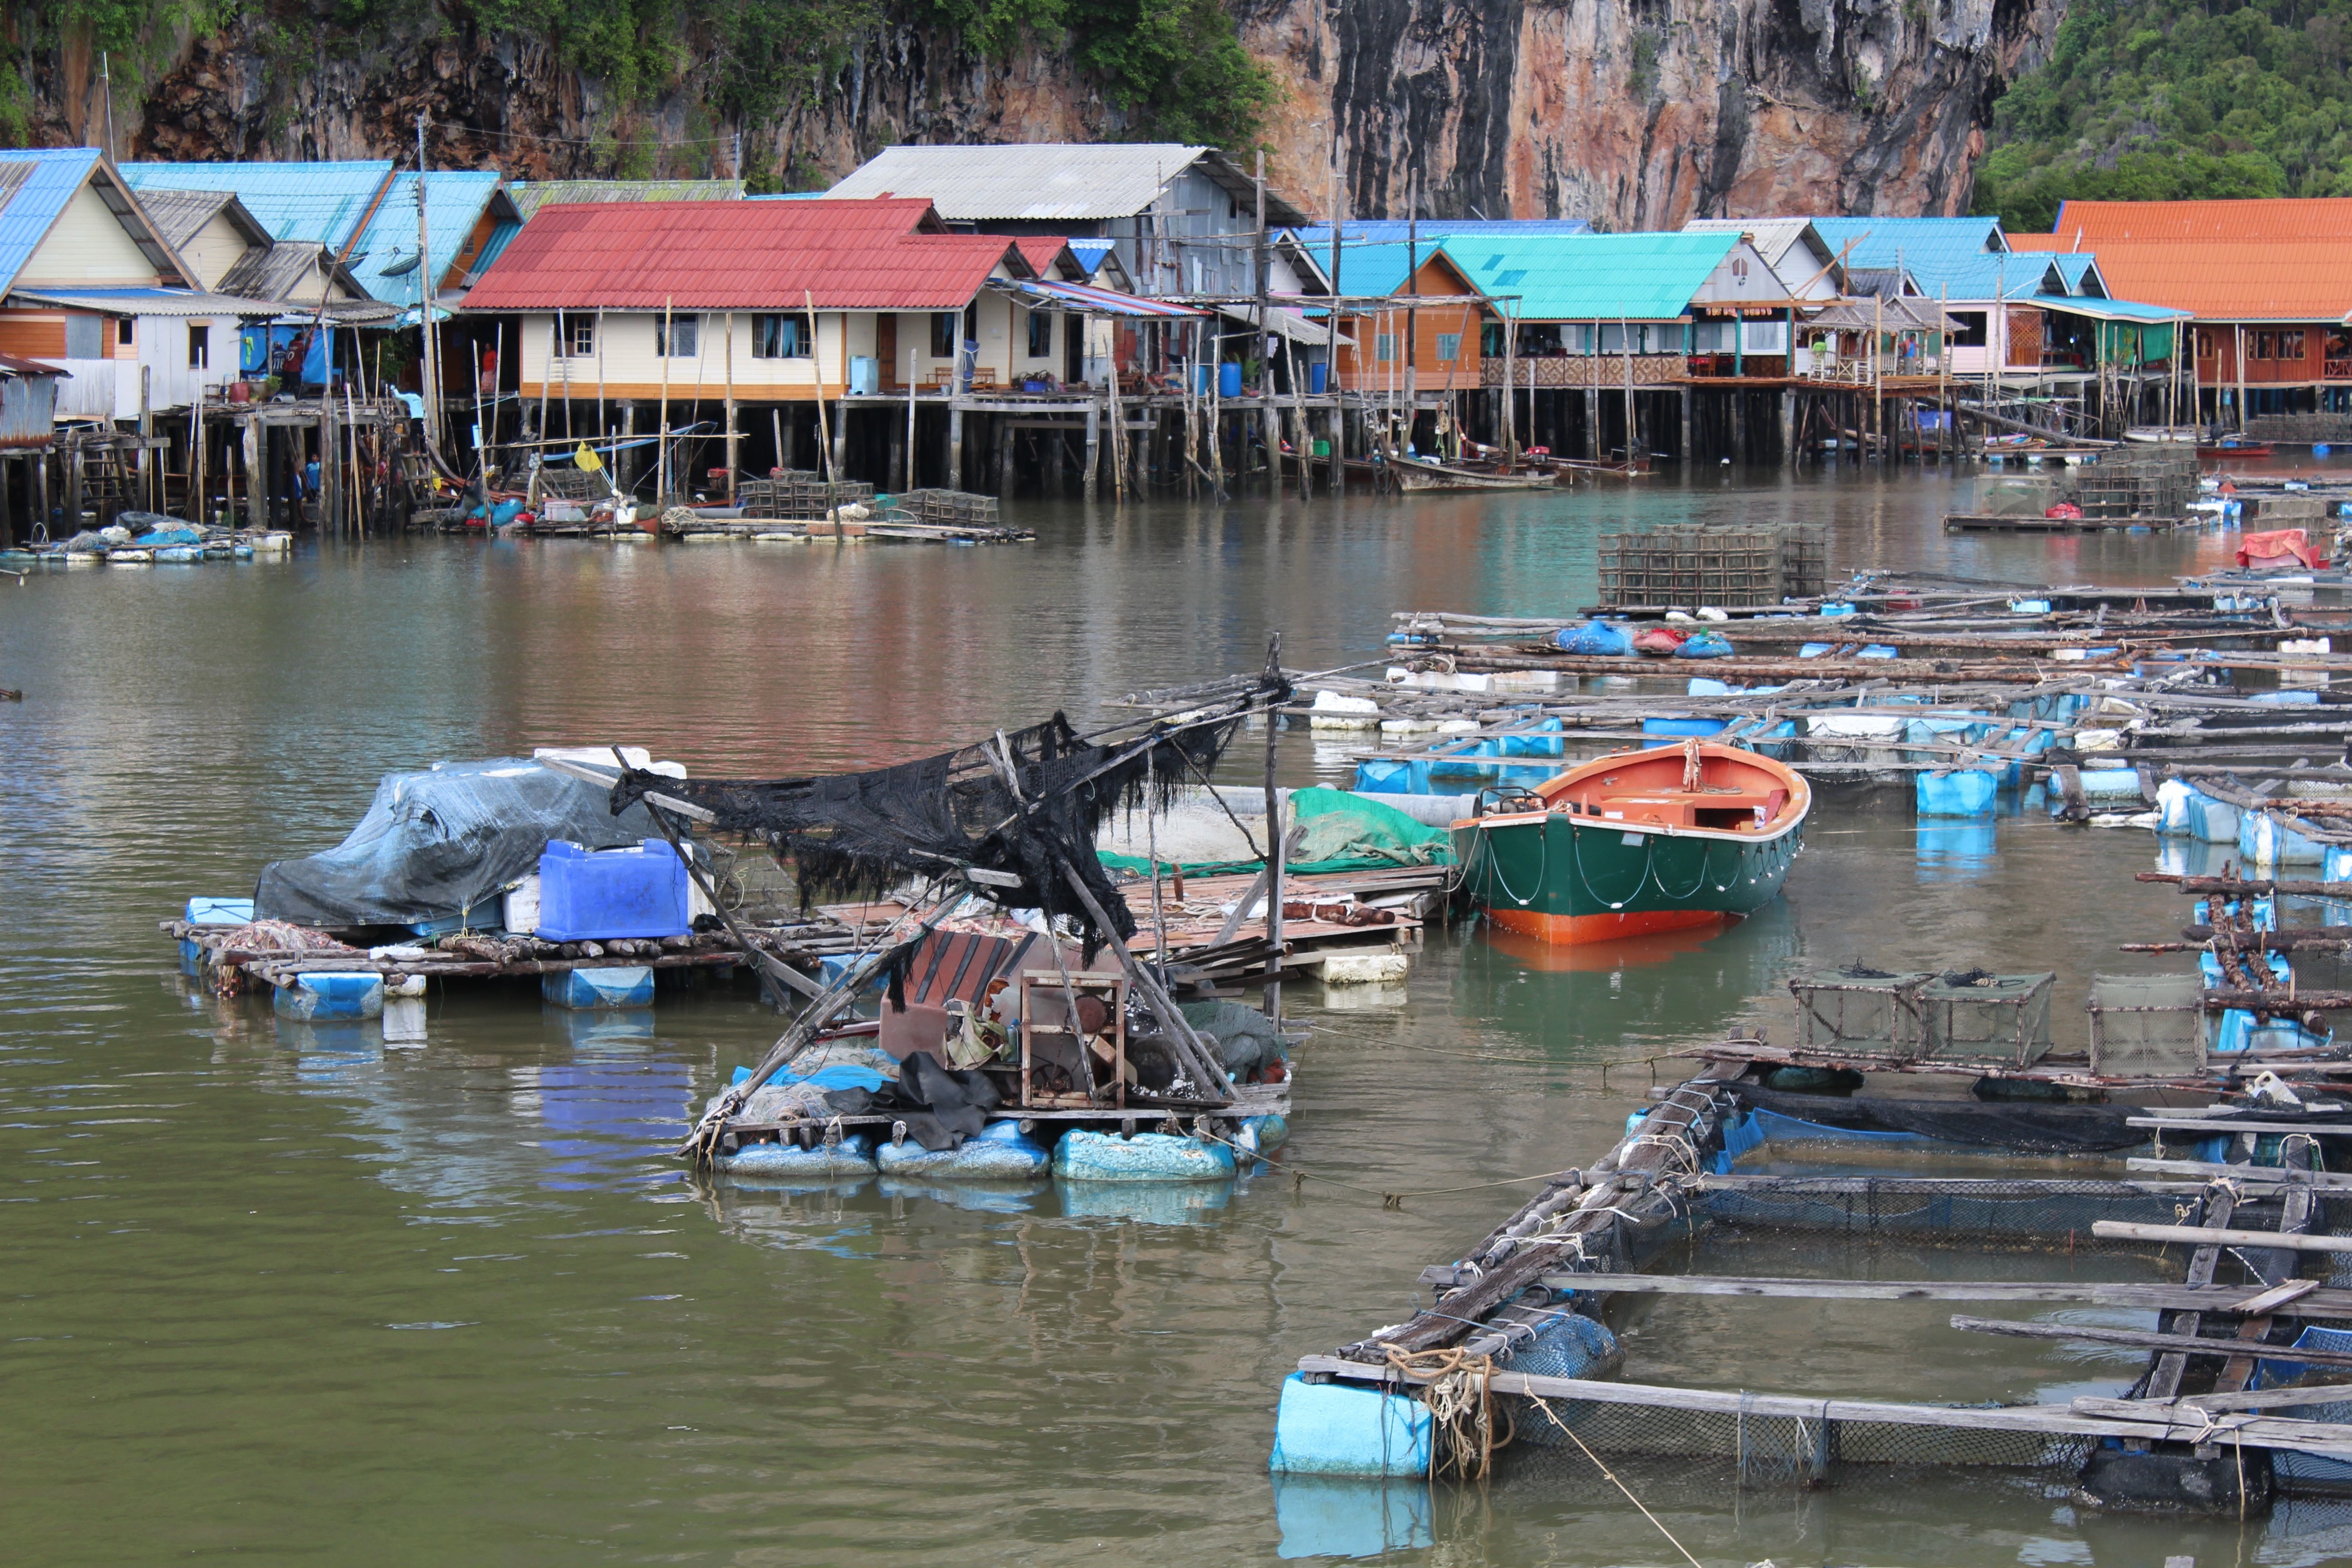
sea, water, dock, boat, vehicle, harbor, marina, waterway, boating